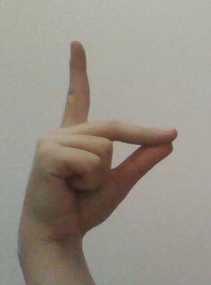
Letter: ta